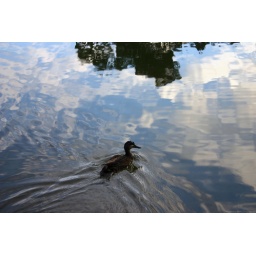
A duckling swimming in the lake at Monash Residential at the wee hours.